List of songs recorded by Jimi Hendrix

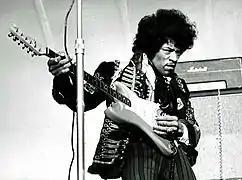
A black and white photograph of a man playing an electric guitar.

Jimi Hendrix (1942–1970) was an American musician who recorded over 170 different songs during his career from 1966 to 1970. Often considered one of the most accomplished and influential electric guitarists, Hendrix wrote most of his own material in a variety of styles. Some show his blues and R&B roots and others incorporate jazz and early funk influences. Some songs, such as "Purple Haze", "Voodoo Child (Slight Return)", and "Machine Gun", feature his guitar-dominated hard and psychedelic rock sound, while others including "The Wind Cries Mary" and "Little Wing" take a slower, more melodic approach. Two of his best-known single releases were written by others: "Hey Joe" by Billy Roberts and "All Along the Watchtower" by Bob Dylan. Hendrix supplied his own interpretations, however, which gave them a much different character than the originals.